Windcatcher

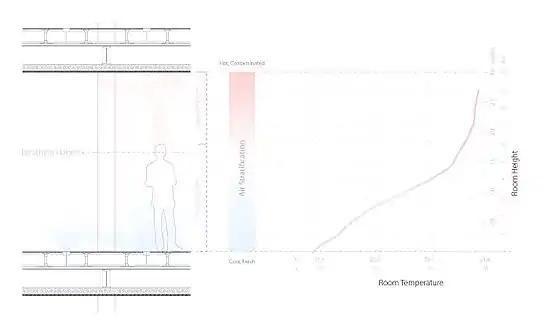
Vertical temperature gradient caused by stable stratification of air inside a room. Note hot air rising from the person.

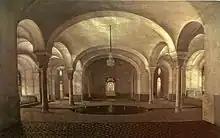
A shabestan, a cool earth-sheltered room in Iranian architecture which may be ventilated with windcatchers. The fountain pool adds evaporative cooling.

The construction of a windcatcher depends on the prevailing wind direction at that specific location: if the wind tends to blow from only one side, it may have only one opening, and no internal partitions. In areas with more variable wind directions, there may also be radial internal walls, which divide the windtower into vertical sections. These sections are like parallel chimneys, but with openings to the side, pointing in multiple directions. More sections reduce the flow rate, but increase the efficiency at suboptimal wind angles. If the wind hits the opening square-on, it will go in, but if it hits it at a sufficiently oblique angle, it will tend to slip around the tower, instead.